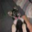
Label: cat